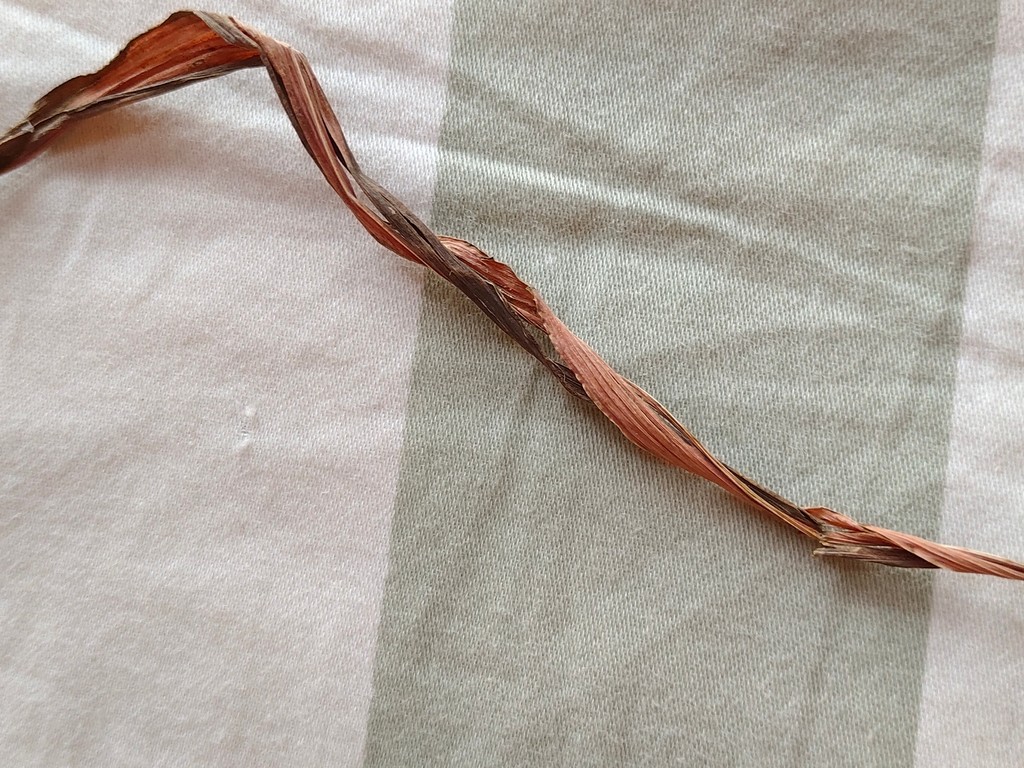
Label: Dried